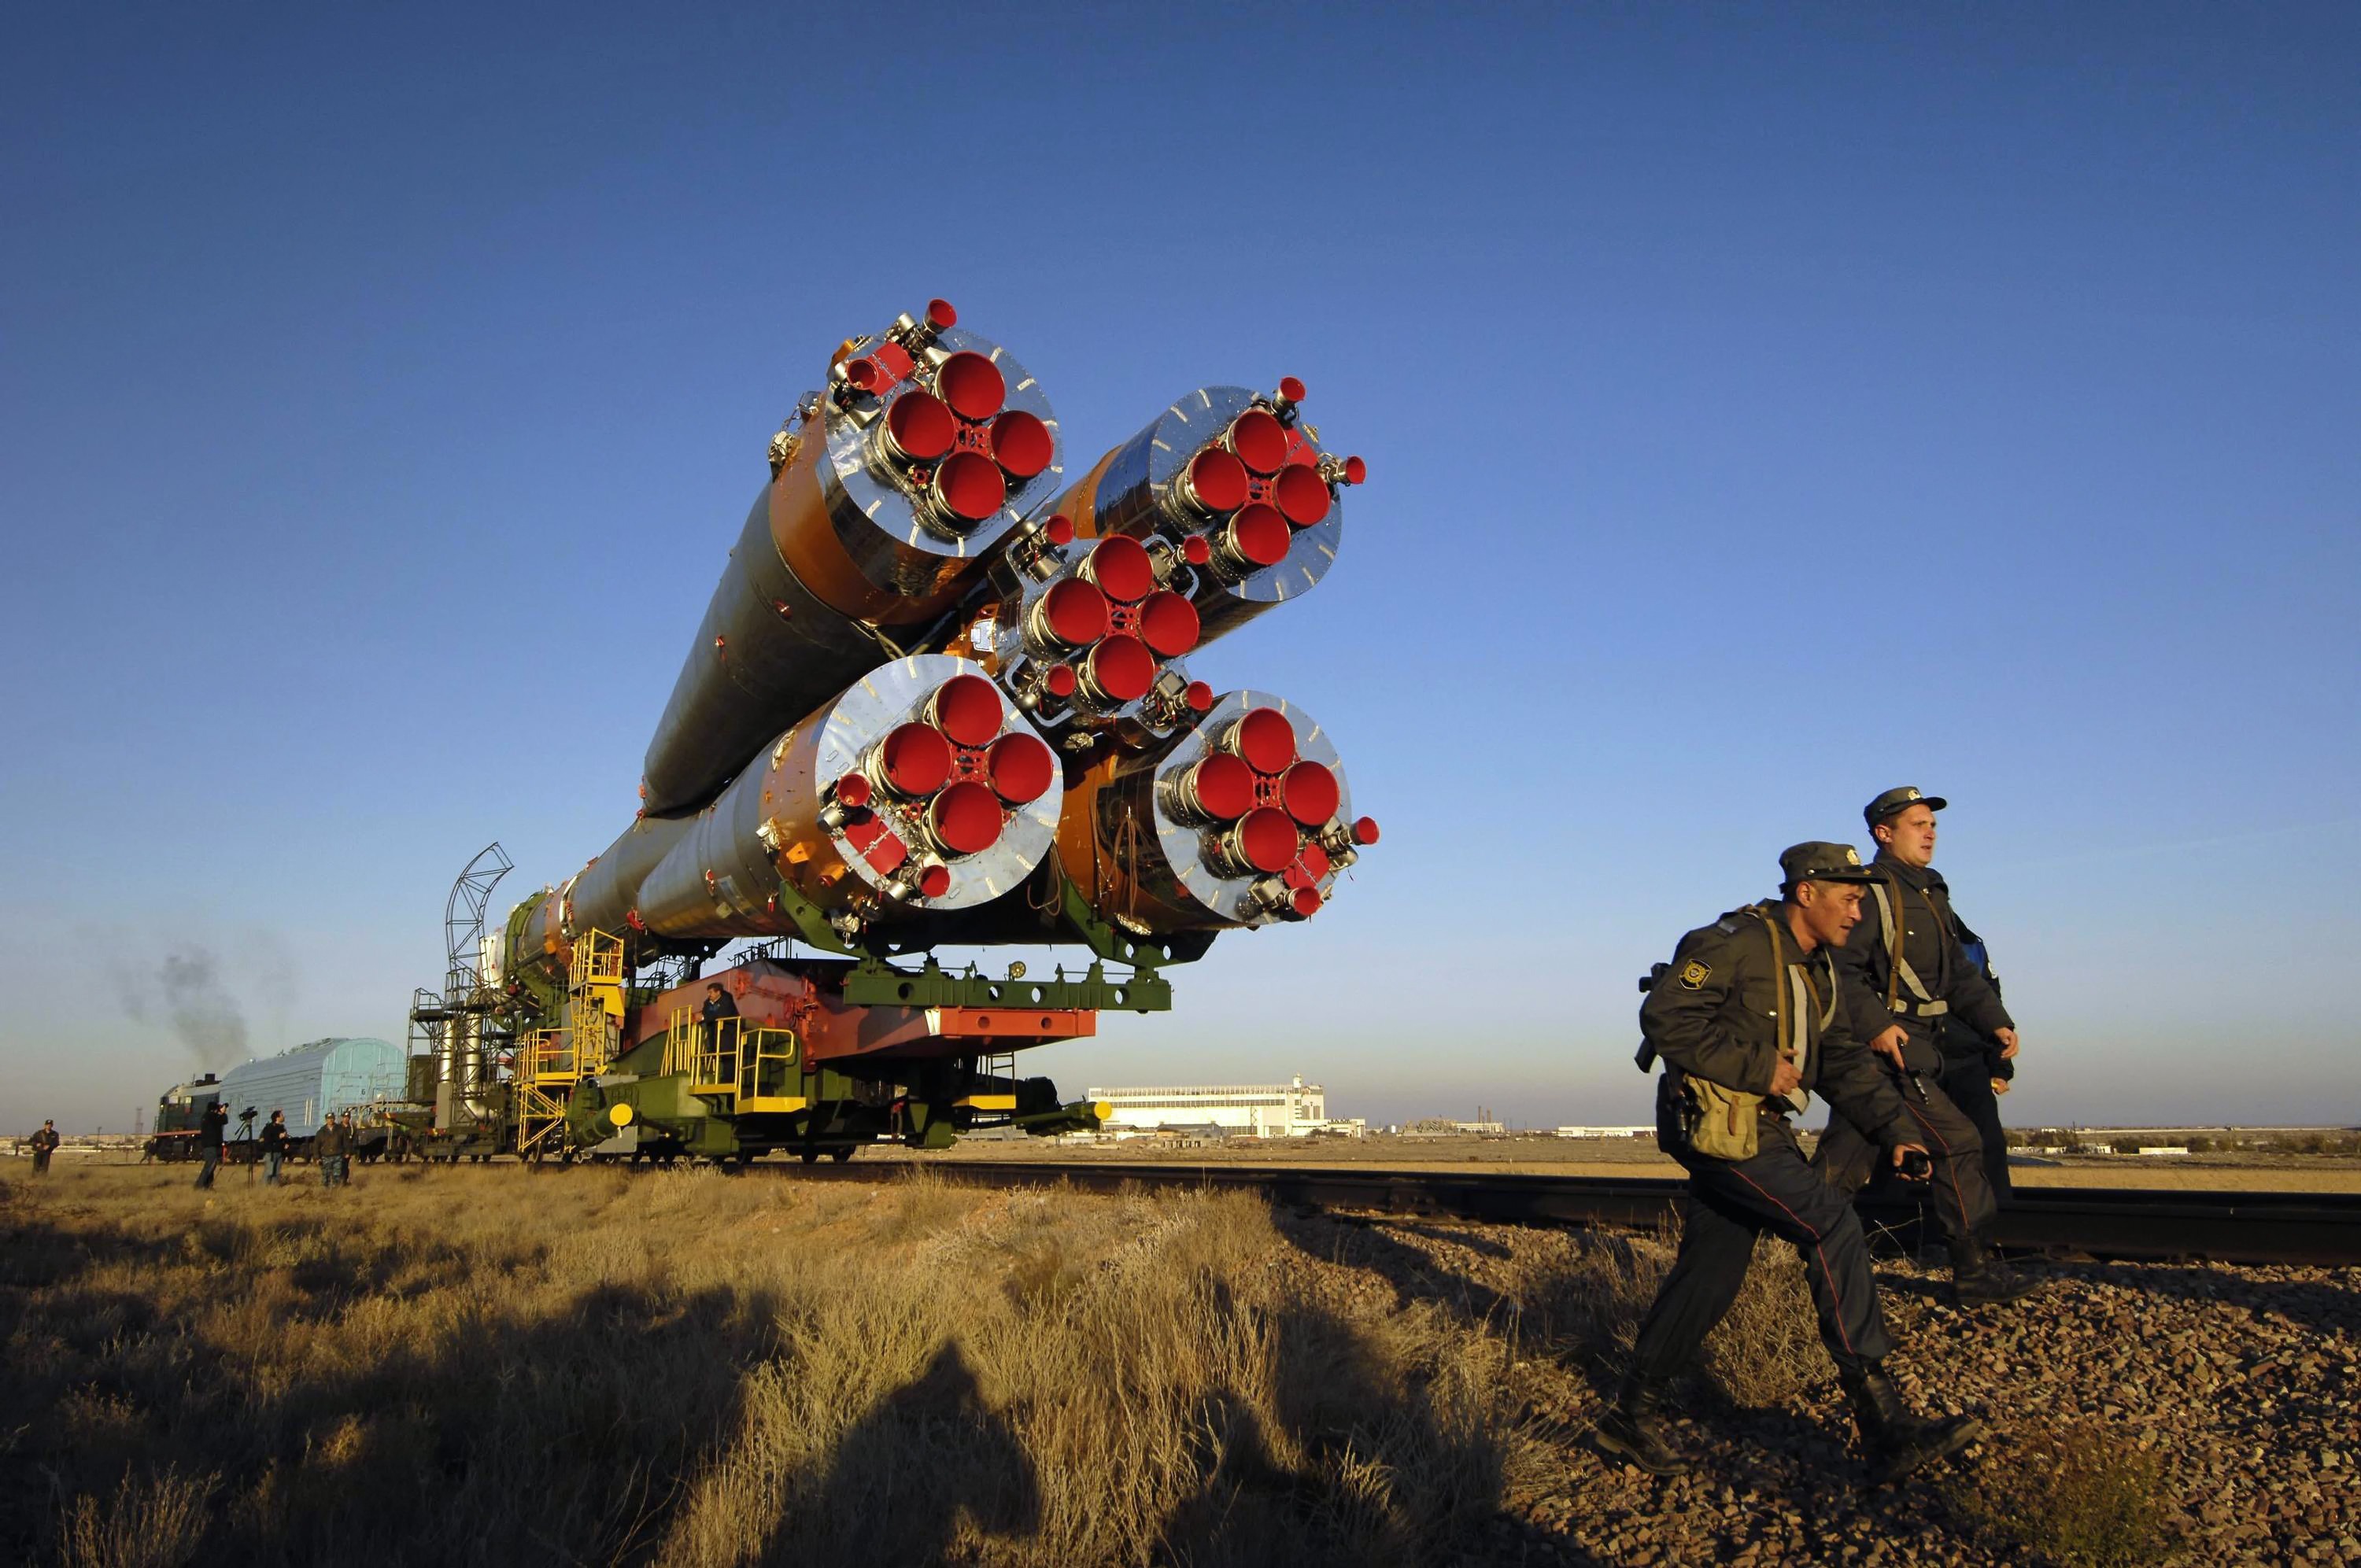
sky, travel, transport, vehicle, space, agriculture, rocket, moving, clouds, screenshot, guards, kazakhstan, construction equipment, soyuz